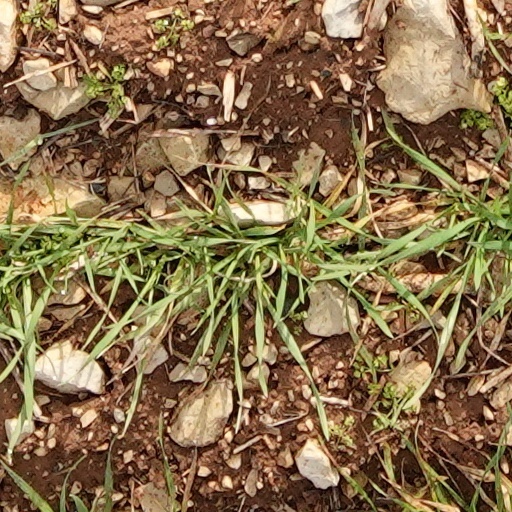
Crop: wheat